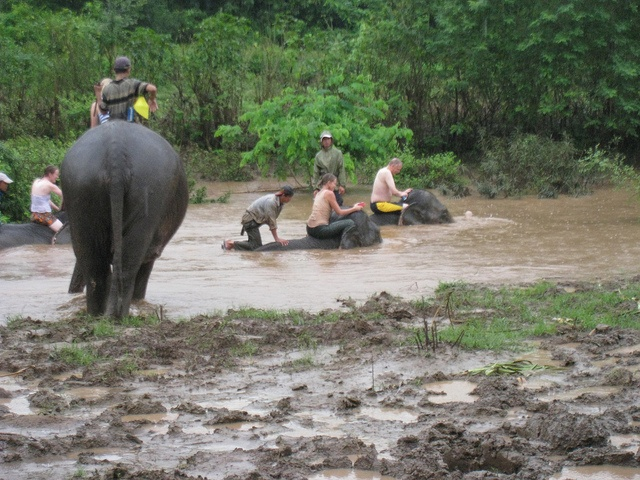
some elephants partially submerged i water with people riding them
People are riding elephants in the muddy water.
A group of people crossing a river on elephants.
A group of people riding on elephants through a muddy river.
A group of people sitting on elephants in the water.